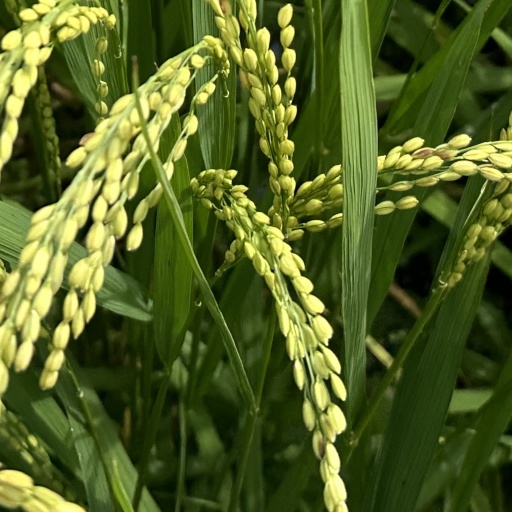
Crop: rice